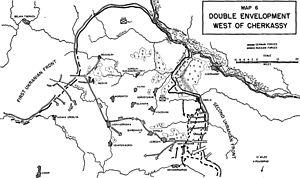
La bataille de Tcherkassy, aussi connue sous le nom de bataille de Korsoun, se déroule du 24 janvier au 17 février 1944. Elle oppose sur le front de l’Est le groupe d'armées Sud du côté allemand aux premier et deuxième fronts ukrainiens de l’Armée rouge.